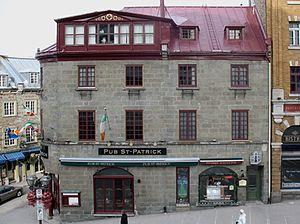
1200, rue Saint-Jean, Québec, Canada, Pub St-Patrick dans l'ancienne maison des photographes Livernois
Jules Isaï Benoît, dit Livernois, est un photographe québécois. Les historiens d'art le considèrent comme l'un des pionniers de la photographie au Québec.